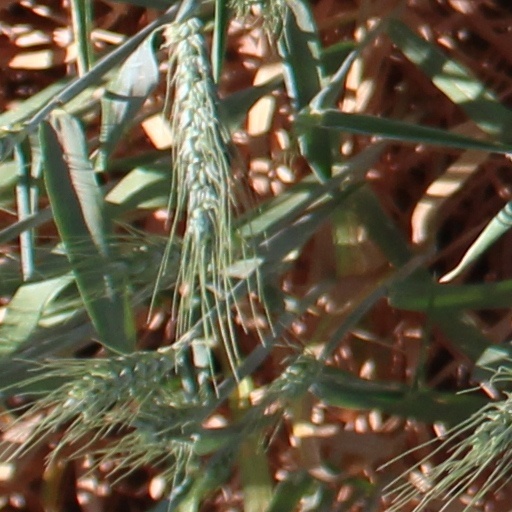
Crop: wheat